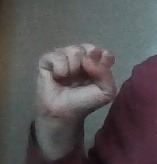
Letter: saad